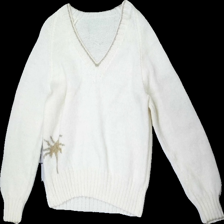
View: front
Type: Blazer
Category: Ladies
Brand: Missing
Colors: White
Material: 68% Acryl 32% Wool
Pattern: Metallic
Cut: Loose
Price range: 150-250
Recommended usage: Reuse
Description: Home made knitted sweater